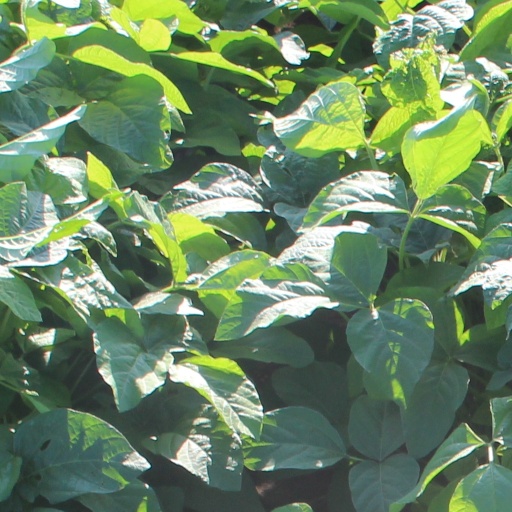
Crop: soybean